Statue of John Barry

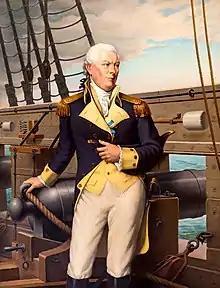
A portrait of John Barry by Wilfred Israel Duphiney

In early 1902, a social club in Washington, D.C., voted unanimously for a memorial to be placed in the city. Michael Francis O'Donoghue, husband of Marian Longfellow O'Donoghue, was an Irish American who was tasked with getting permission from Congress for the memorial. Representative Michael E. Driscoll and Senator Thomas Kearns agreed to introduce a bill in Congress that would result in the erection of the memorial. The first bill was written by O'Donoghue and was introduced in the House of Representatives and the Senate. With assistance from Senator Henry C. Hansbrough, the bill passed the Senate with an appropriation of $25,000 for the memorial to be built. Senator George P. Wetmore later increased the funding to $50,000.